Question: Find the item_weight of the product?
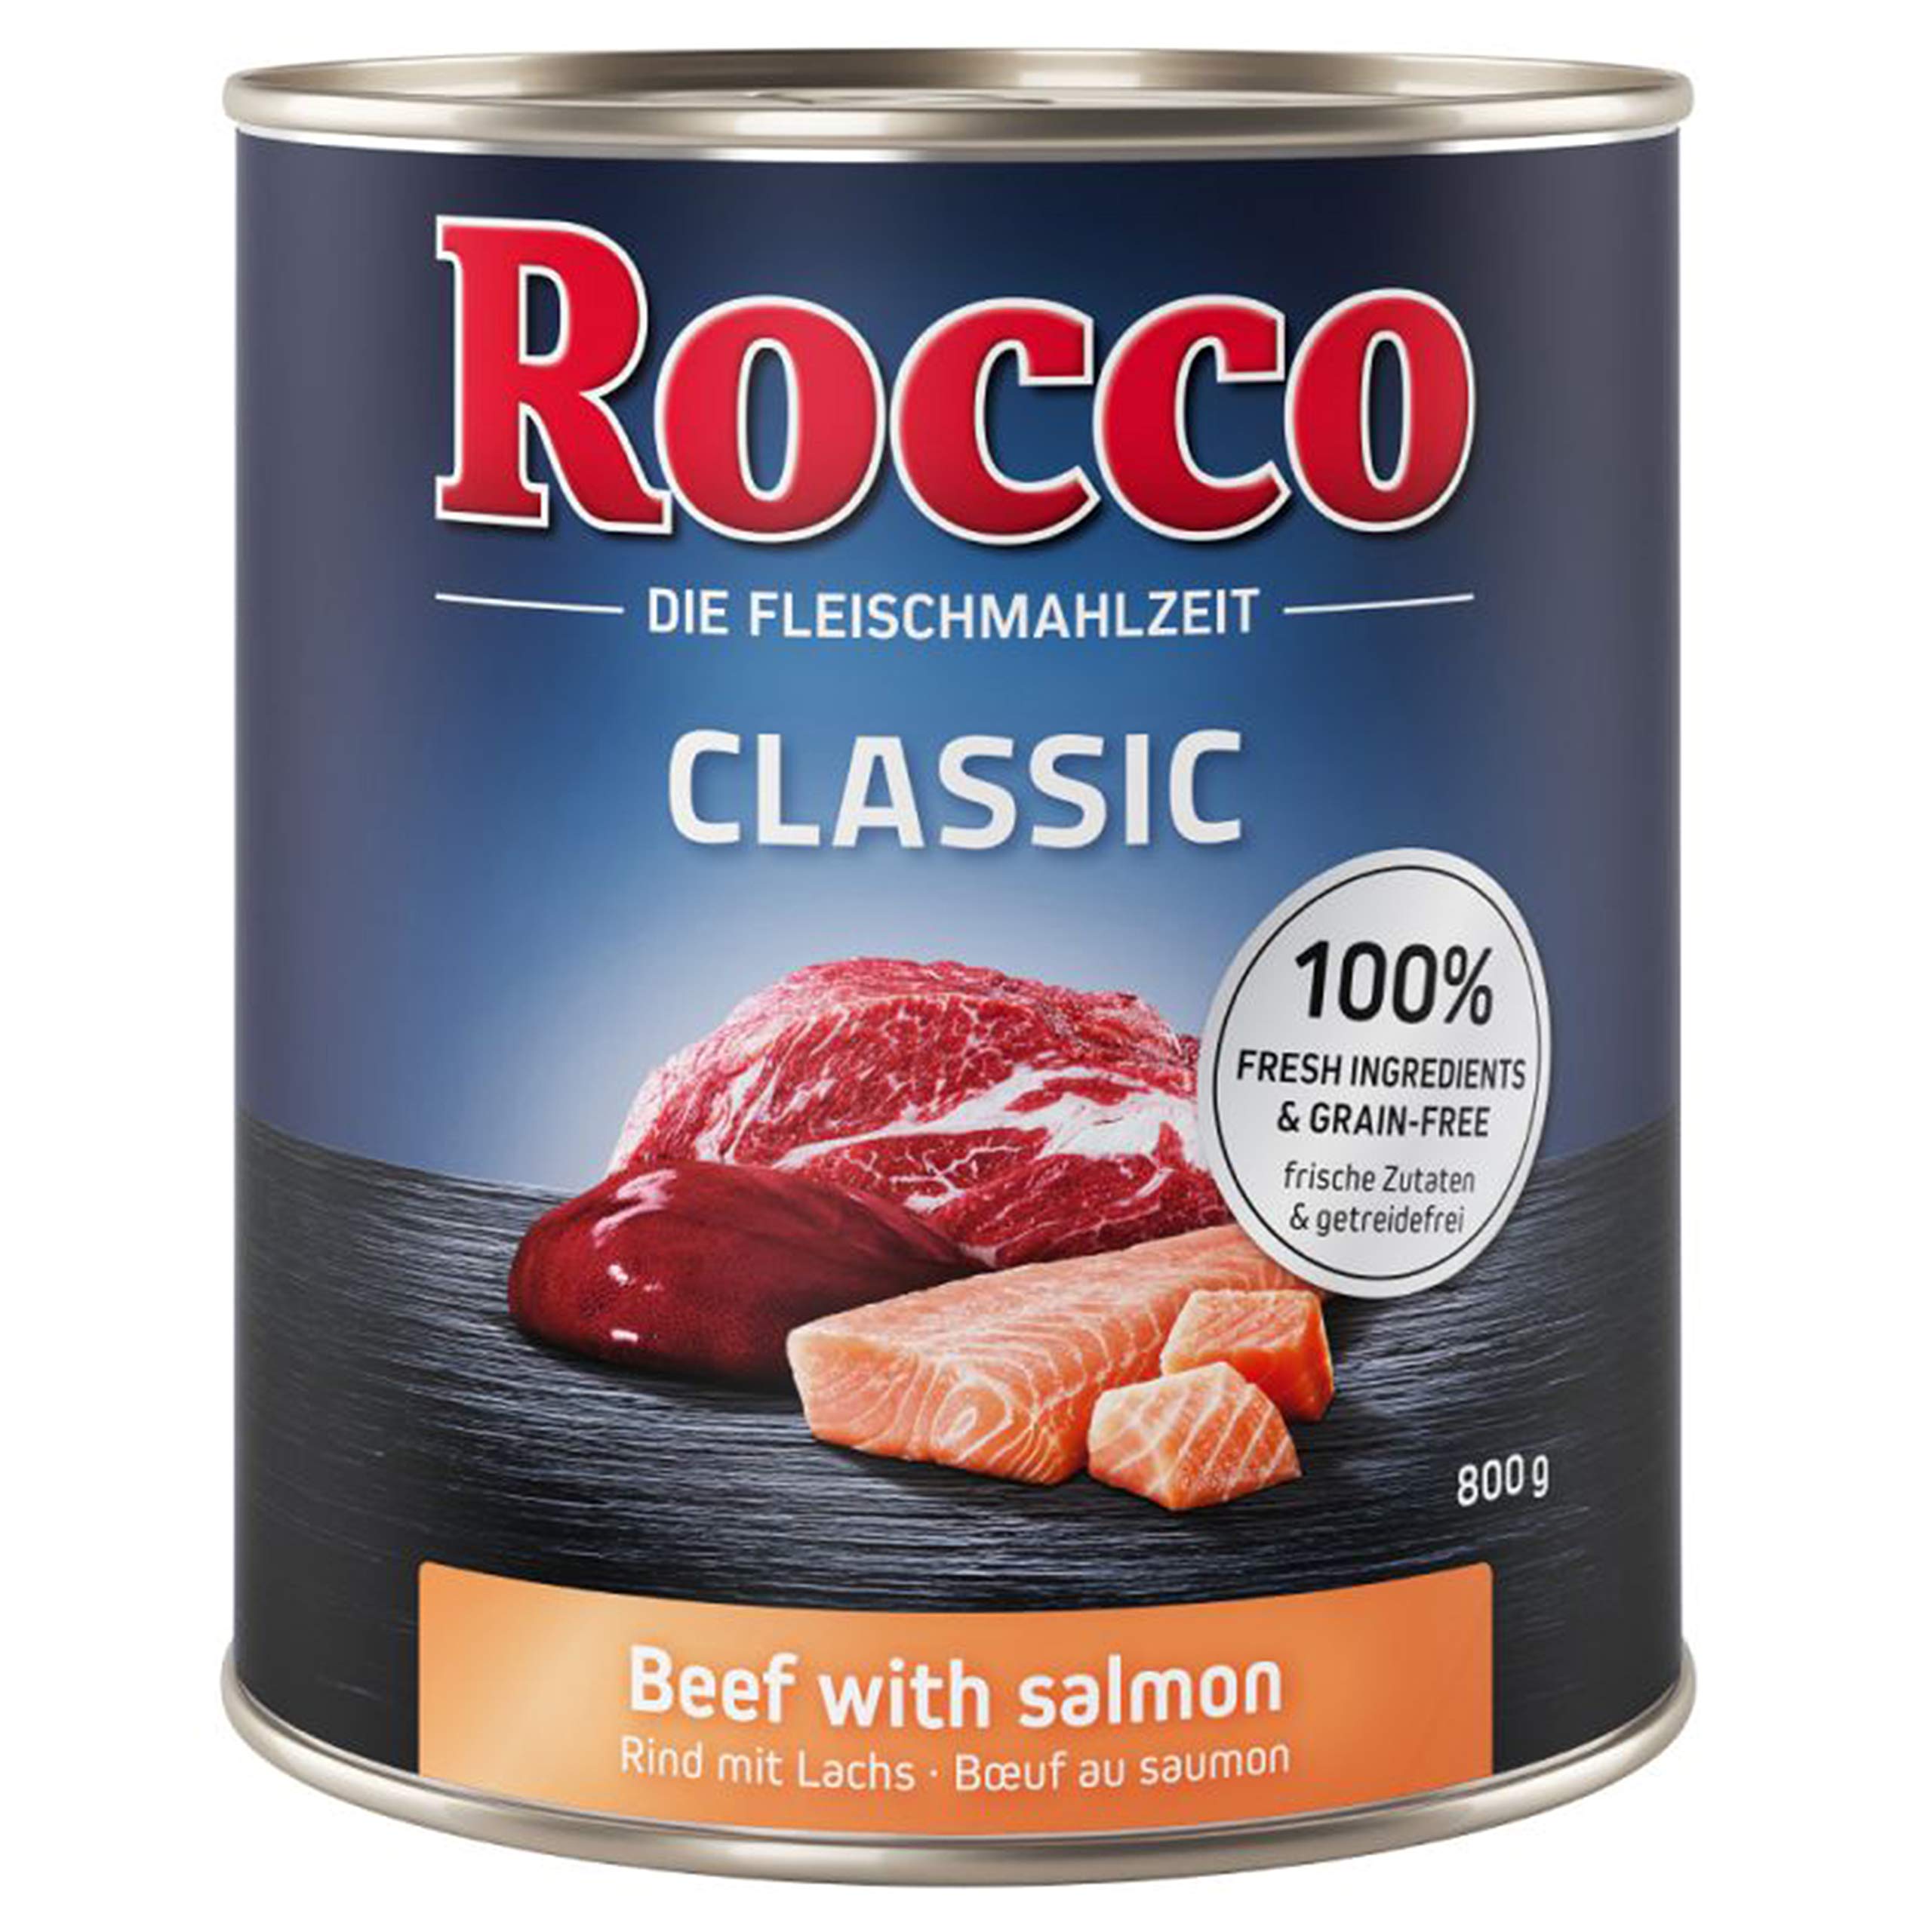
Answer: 800.0 gram